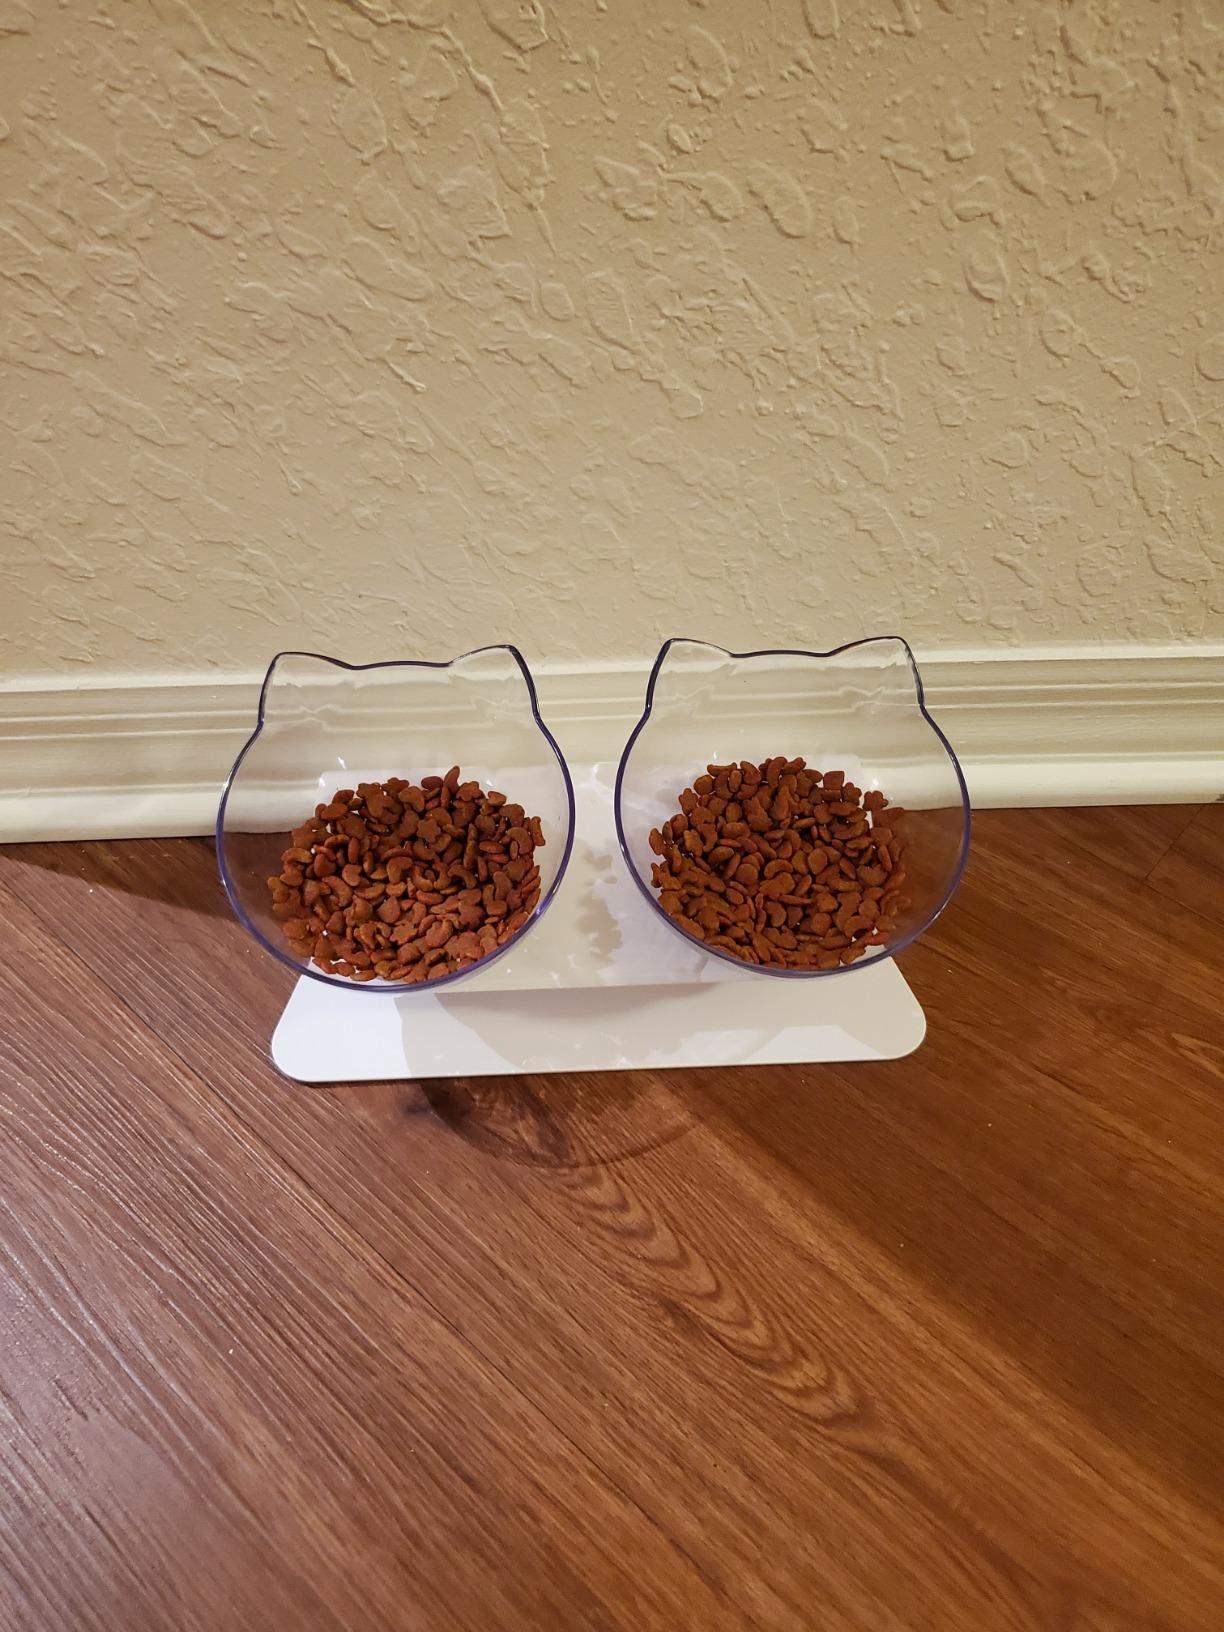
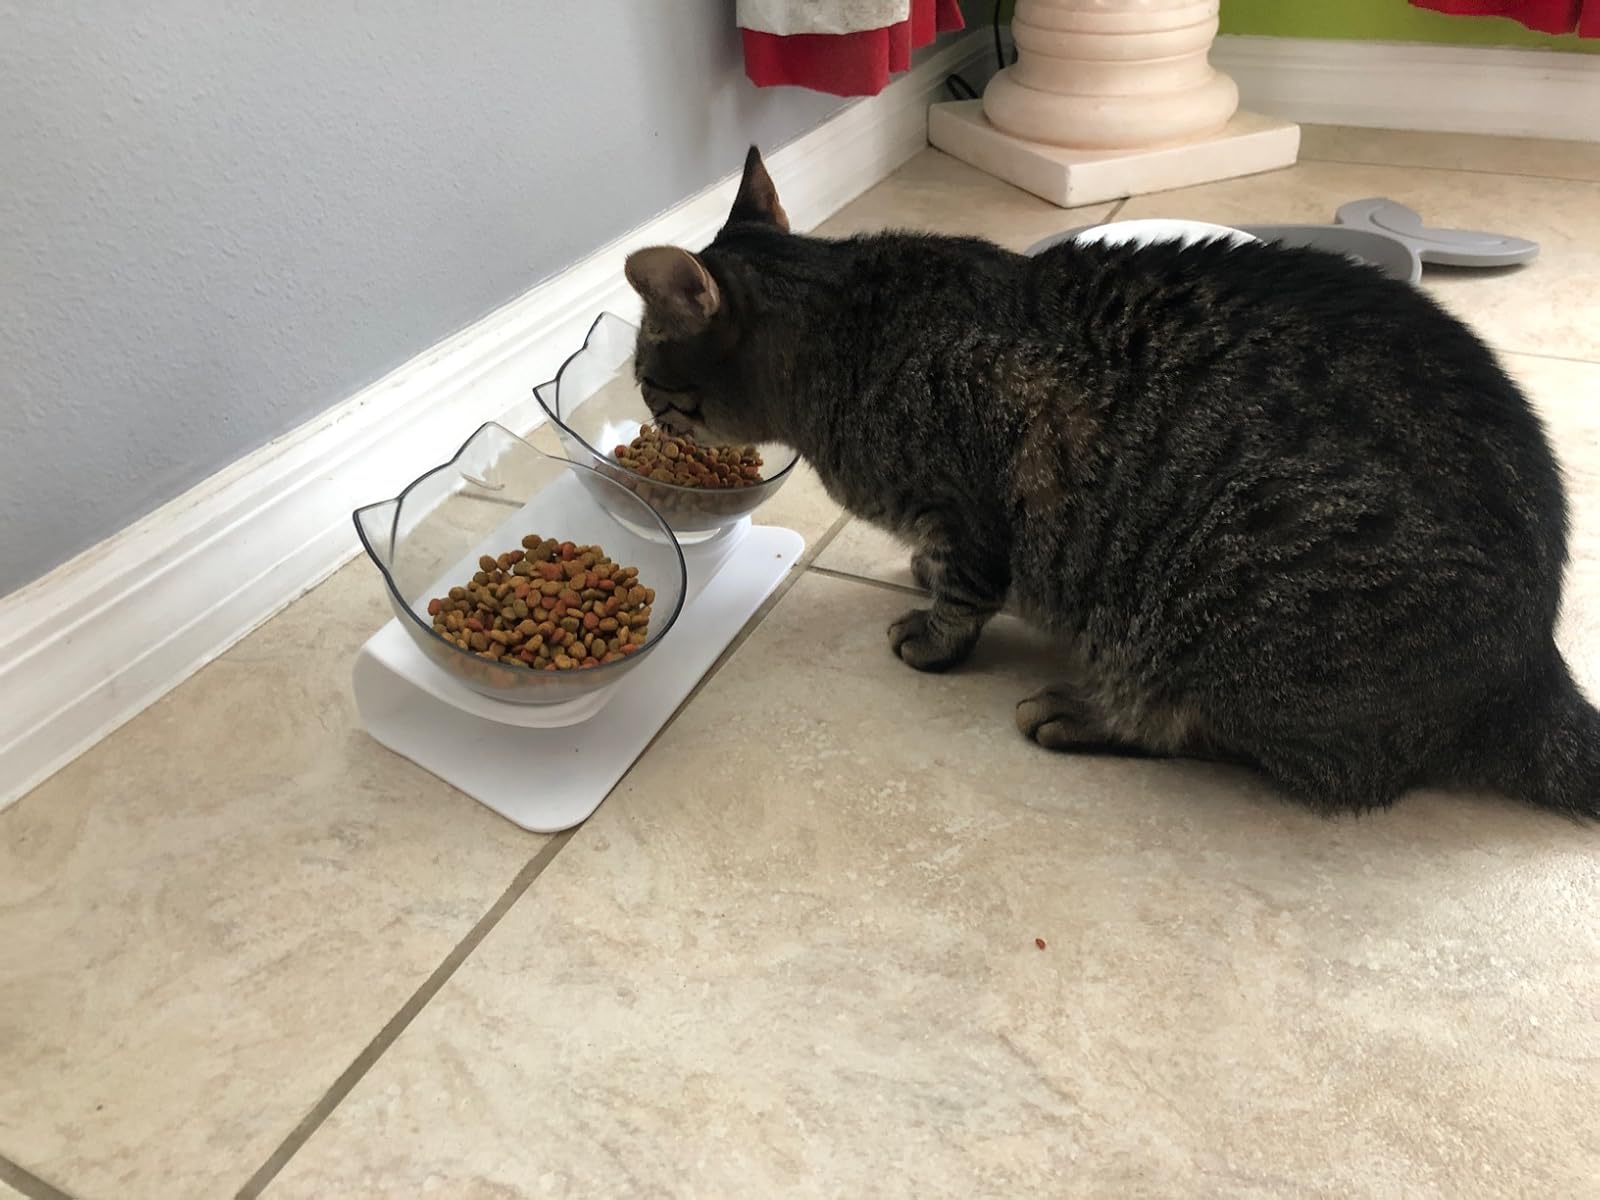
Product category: items_bowl
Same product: yes